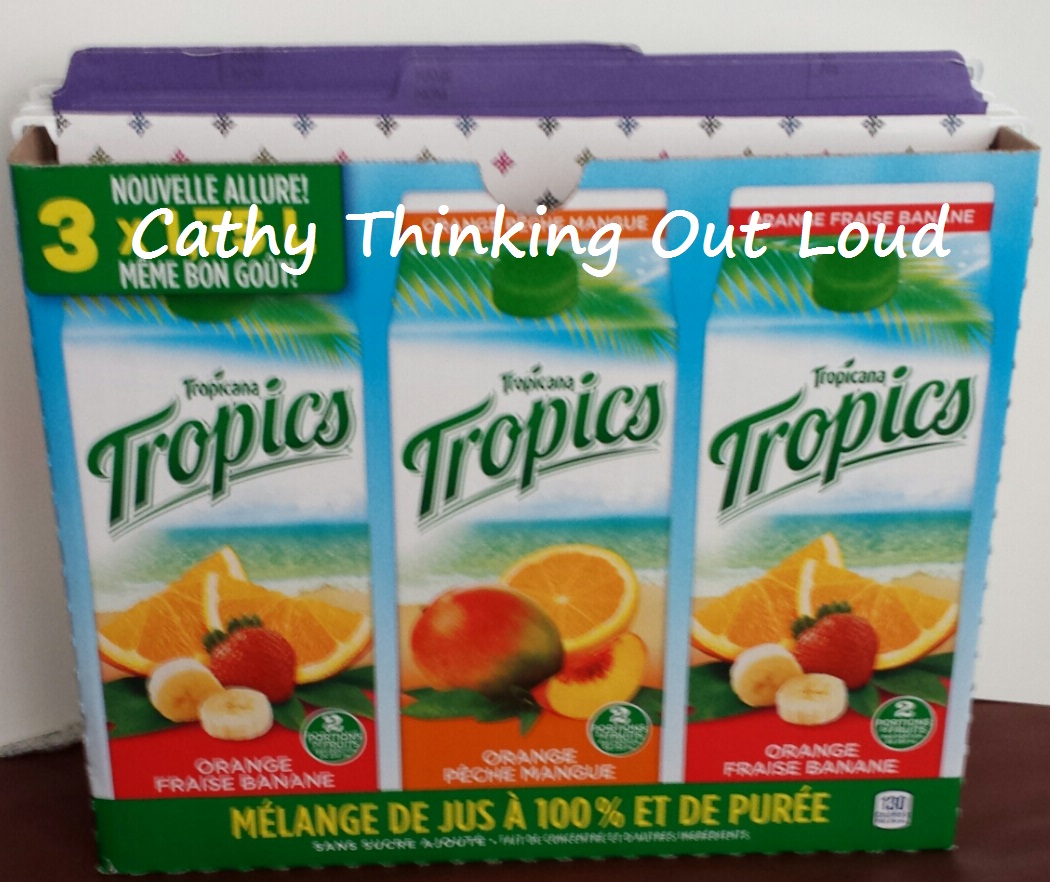
Waste category: cardboard